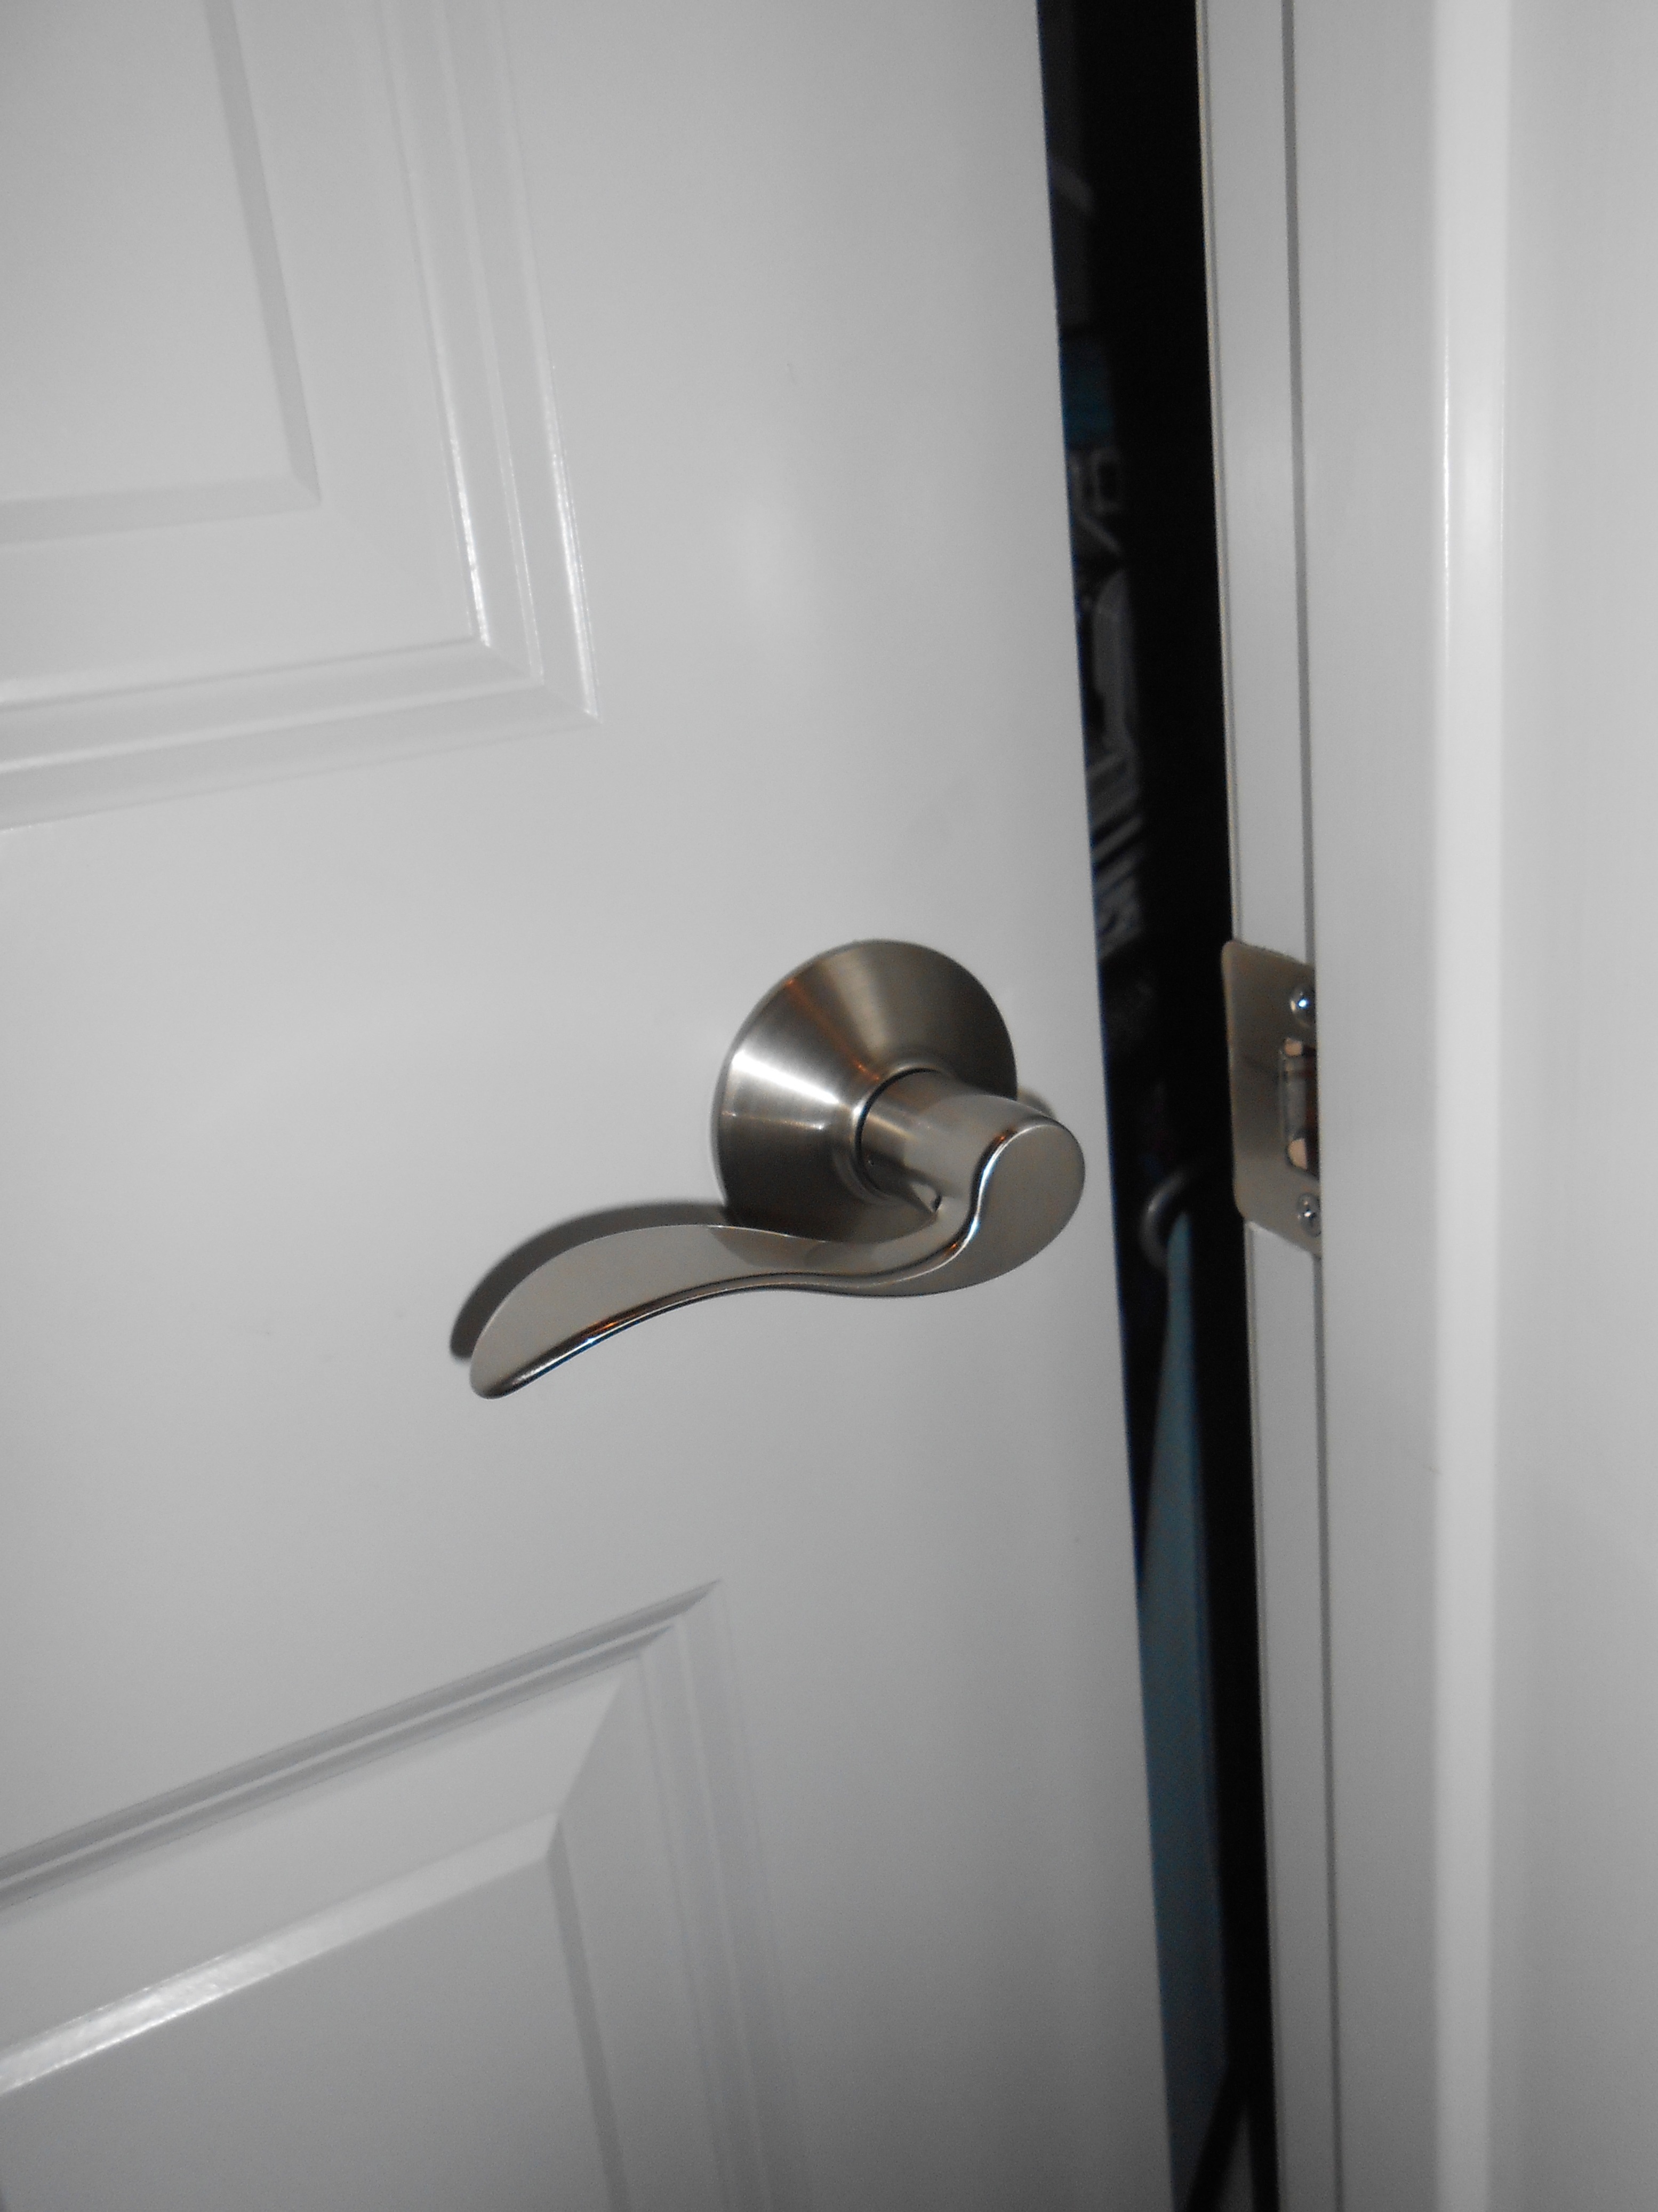
open, light, ceiling, lamp, room, lighting, door, handle, tap, silver, light fixture, secret, shut, lever, sconce, plumbing fixture